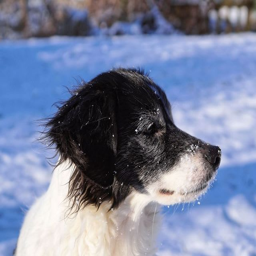
how likely is your dog to repeat behaviour that is met with a negative reaction , such as jumping up on your legs ?